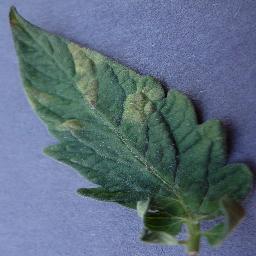
Label: Tomato___Leaf_Mold